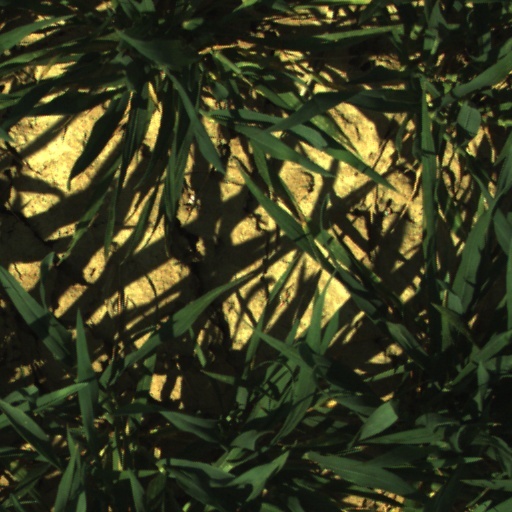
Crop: wheat